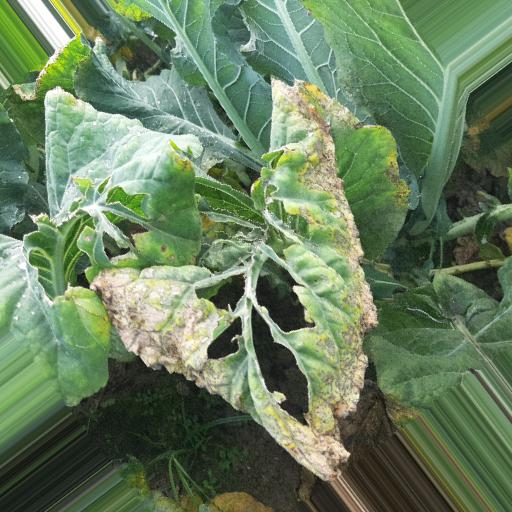
Label: Black Rot